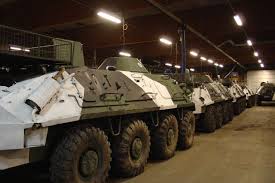
Label: BTR-60